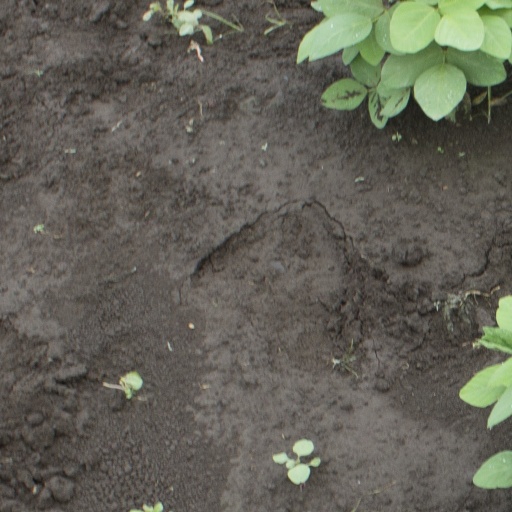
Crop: soybean